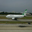
Label: airplane